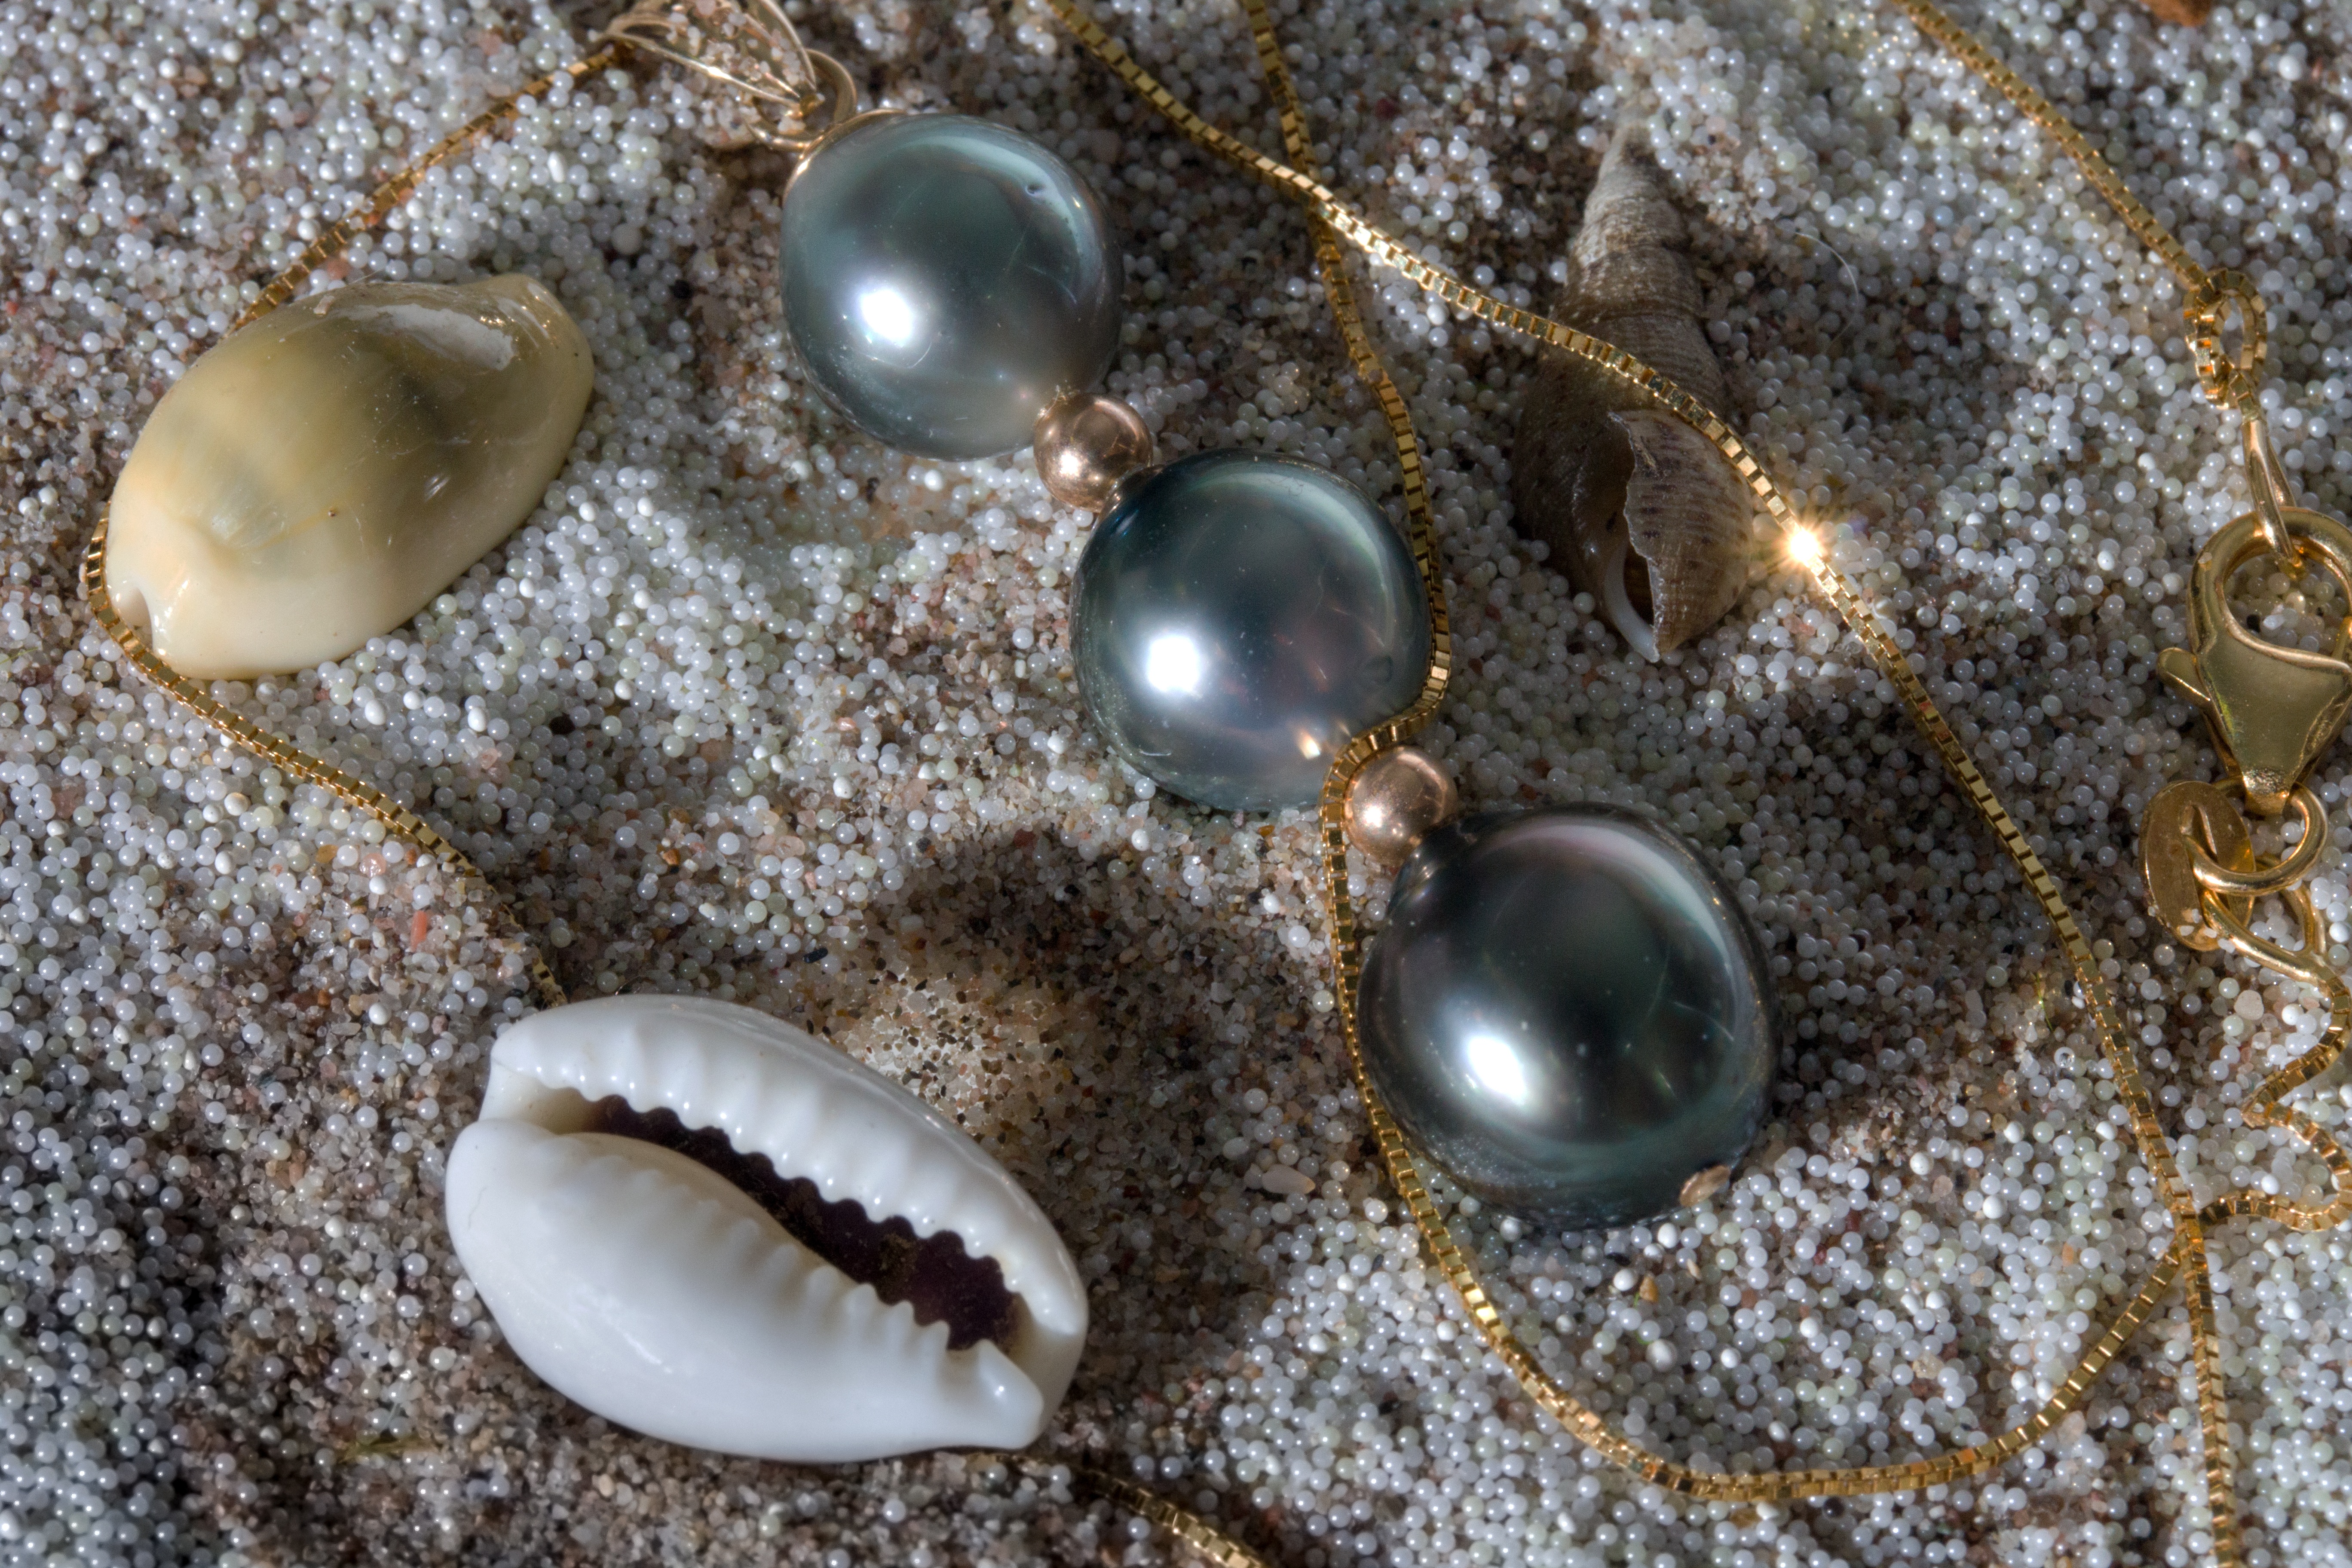
sand, chain, material, seashell, jewellery, pearl, beads, gemstone, mussels, macro photography, gold chain, fashion accessory